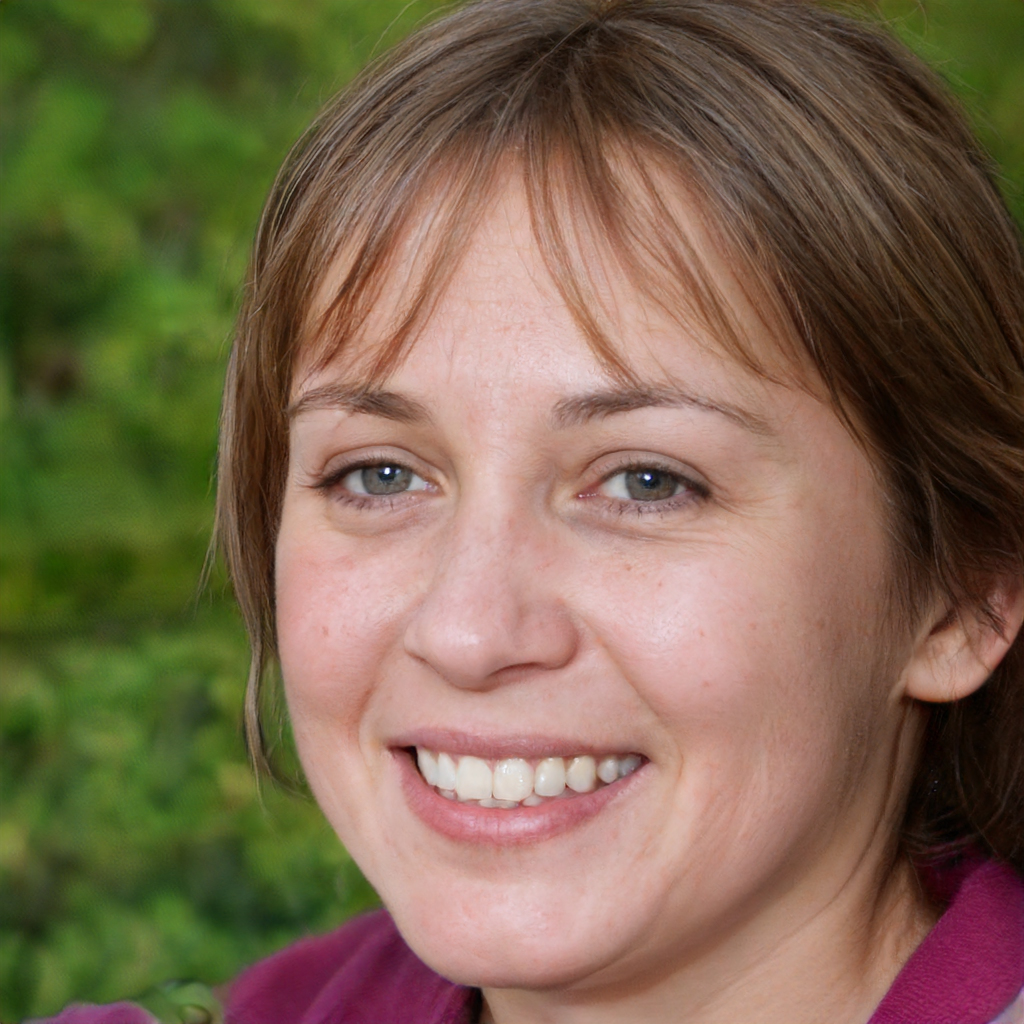
Portrait style: Real Portrait